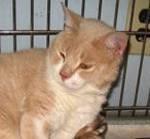
cat